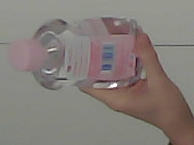
Product: johnson_baby